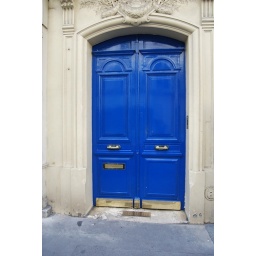
fancy blue door near our apartment